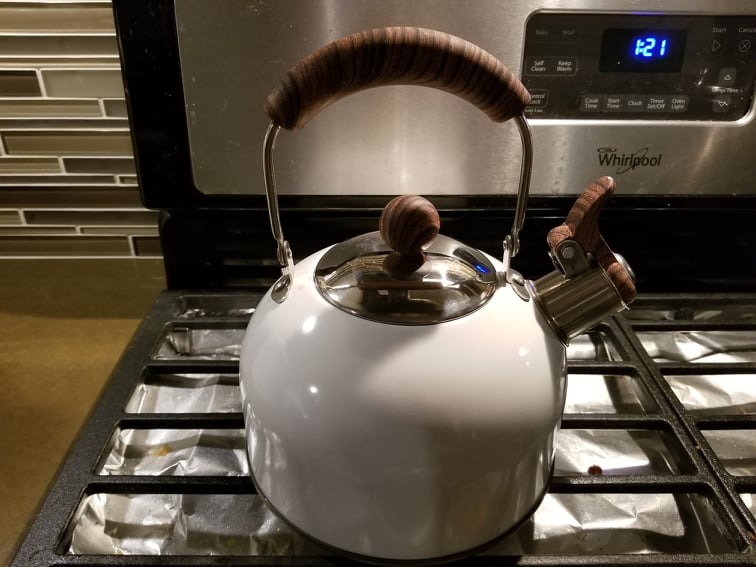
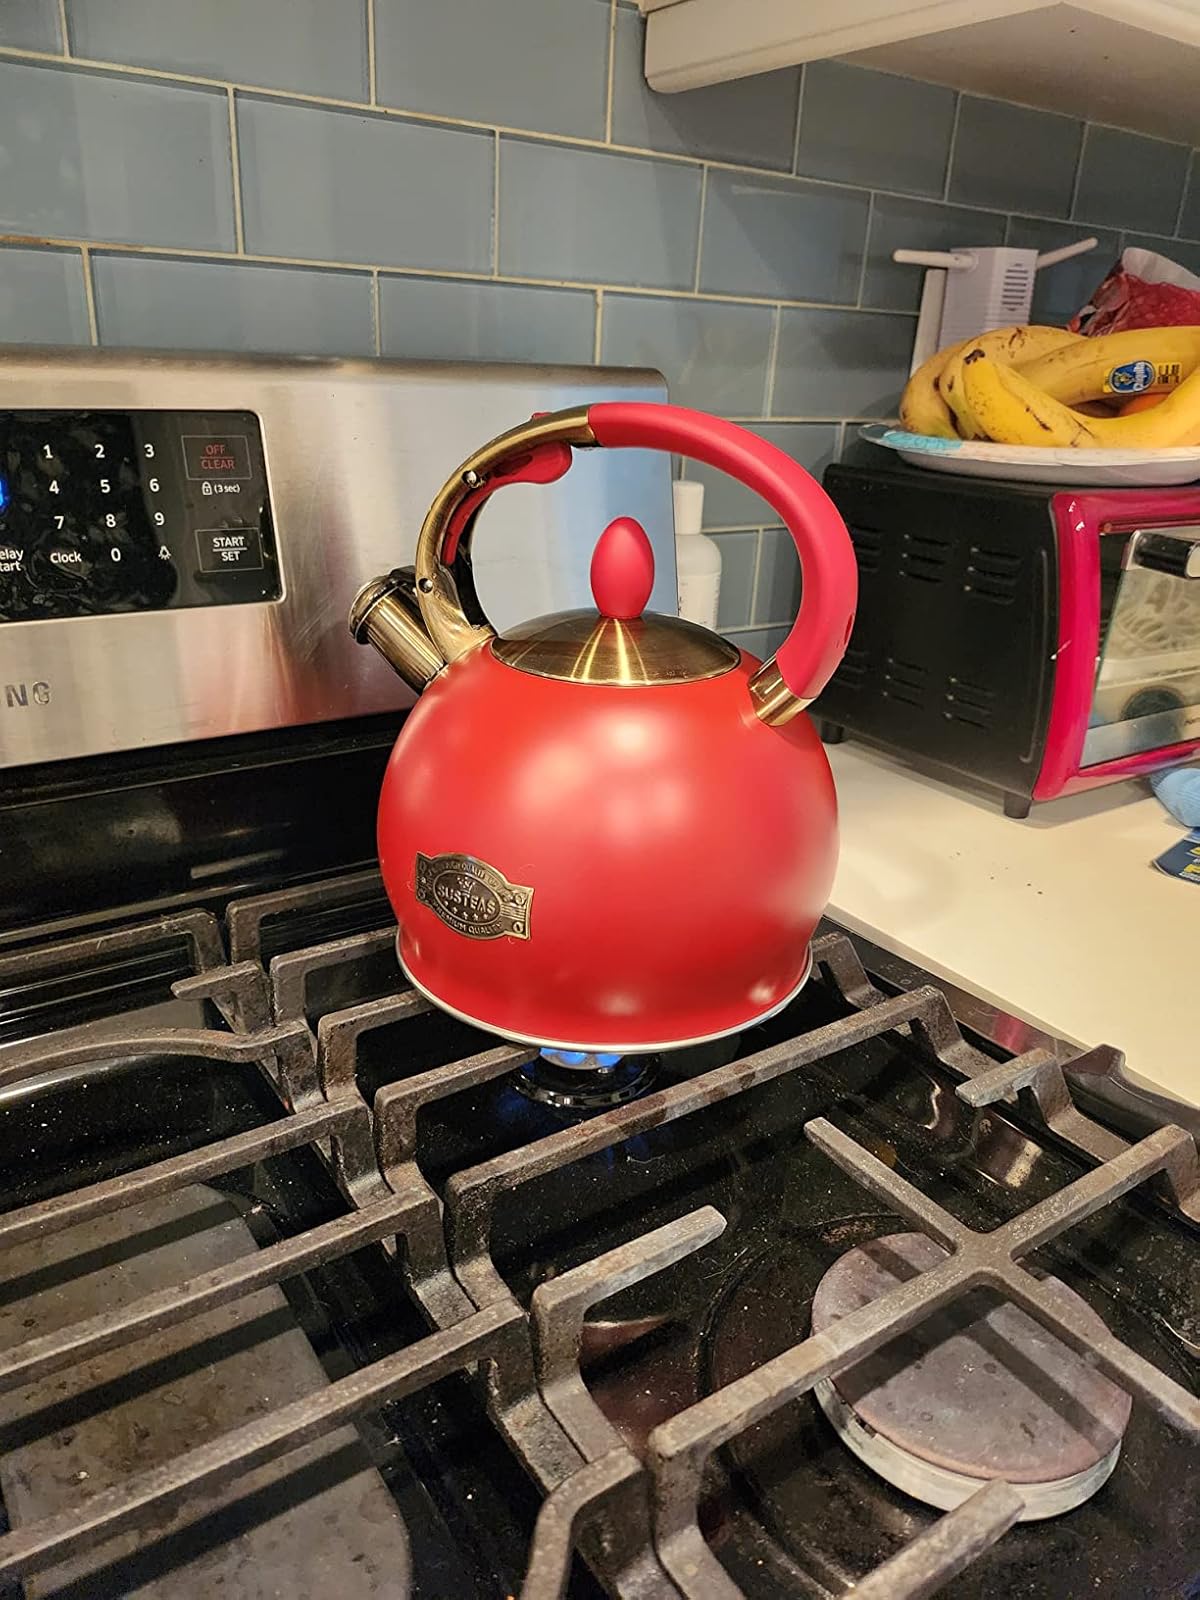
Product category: items_kettle
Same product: no